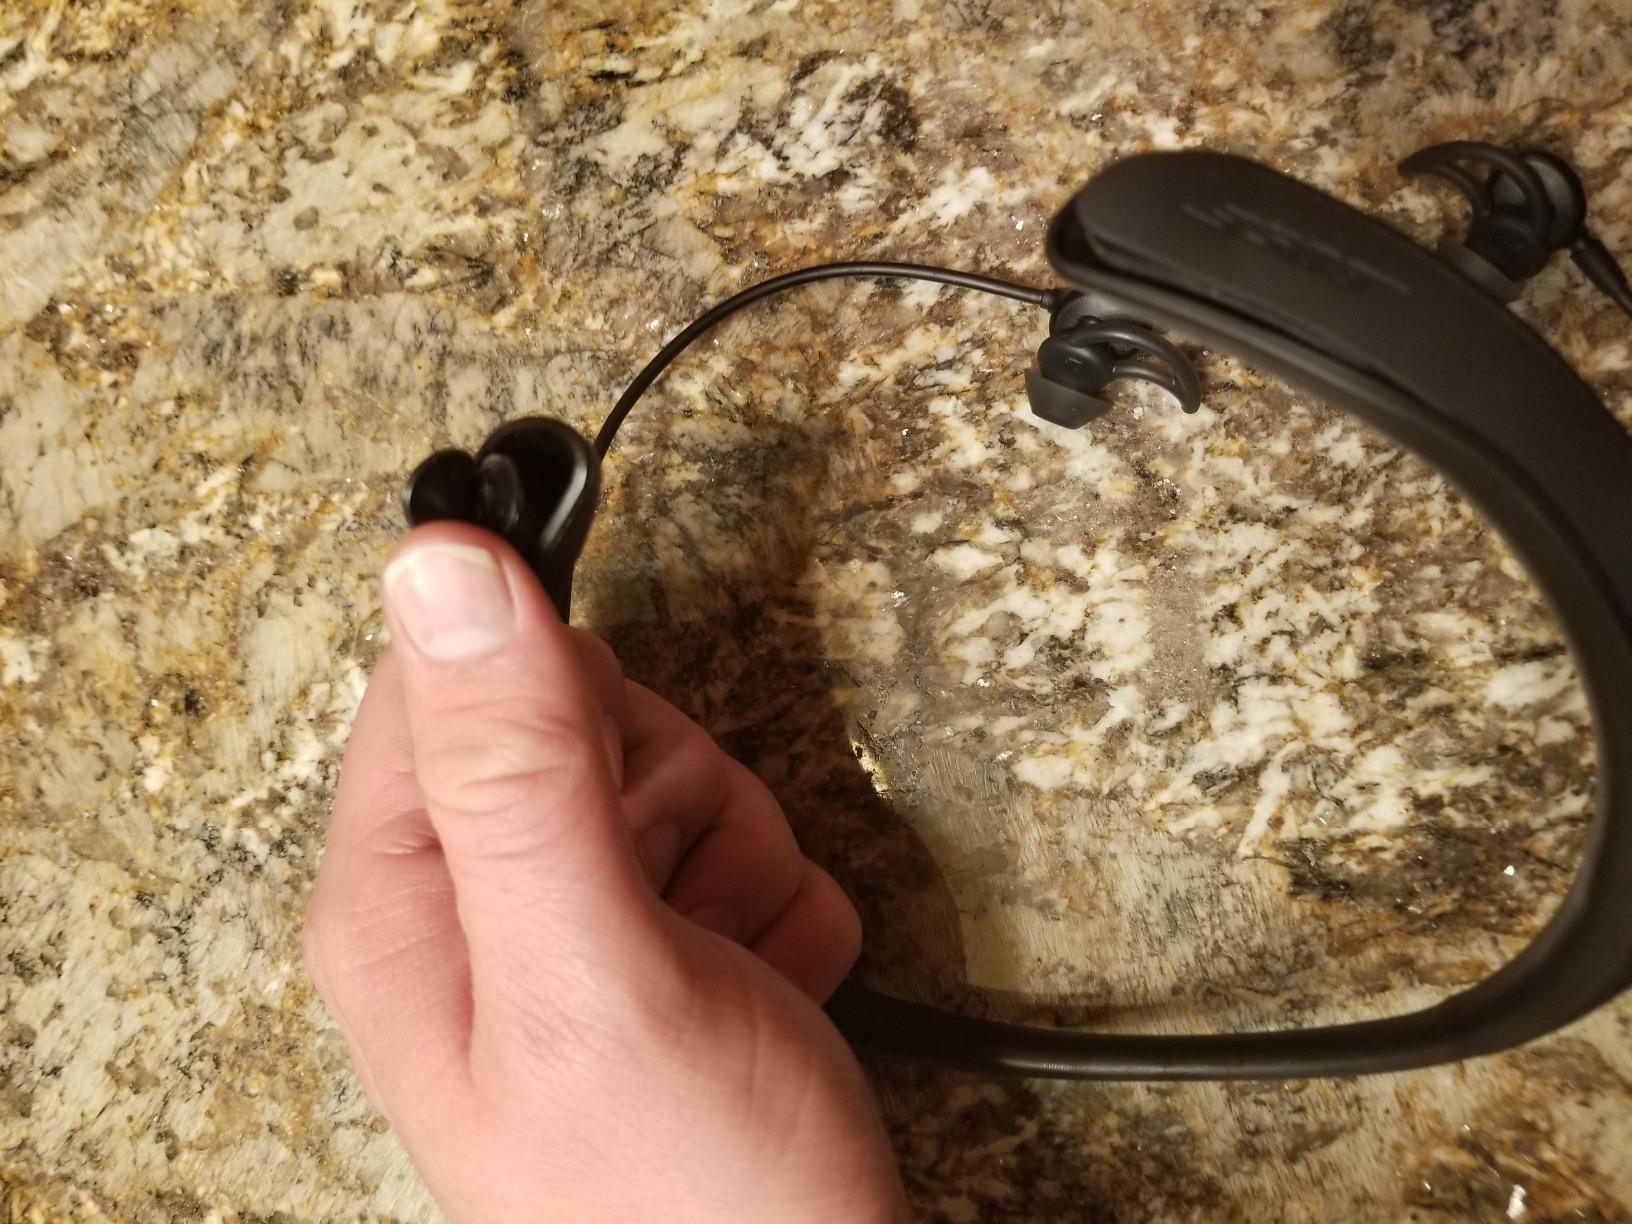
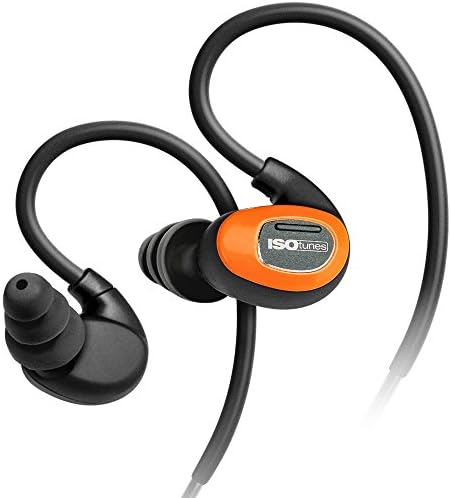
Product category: headphones
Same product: no